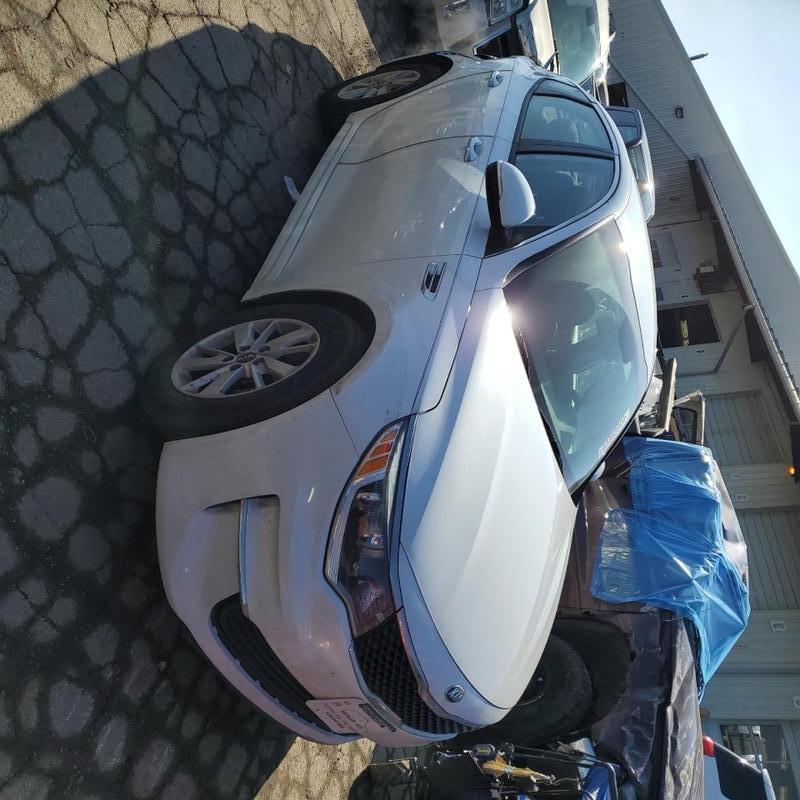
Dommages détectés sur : pare-choc avant, aile avant droite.
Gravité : mineur